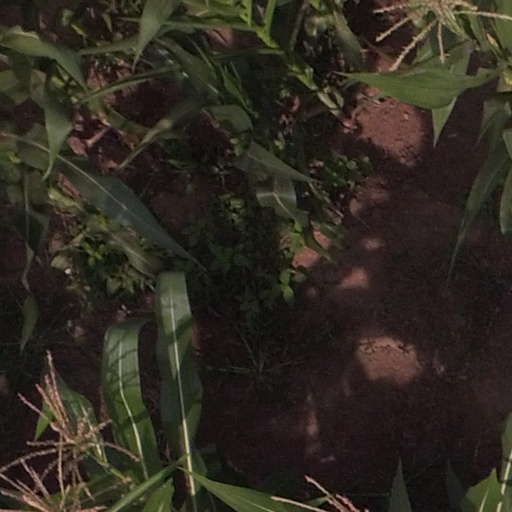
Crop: maize; corn